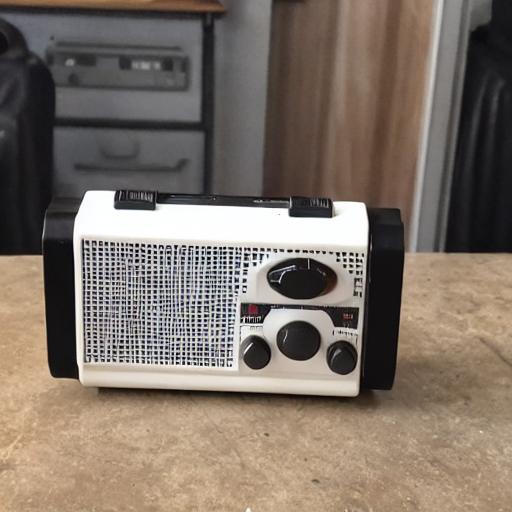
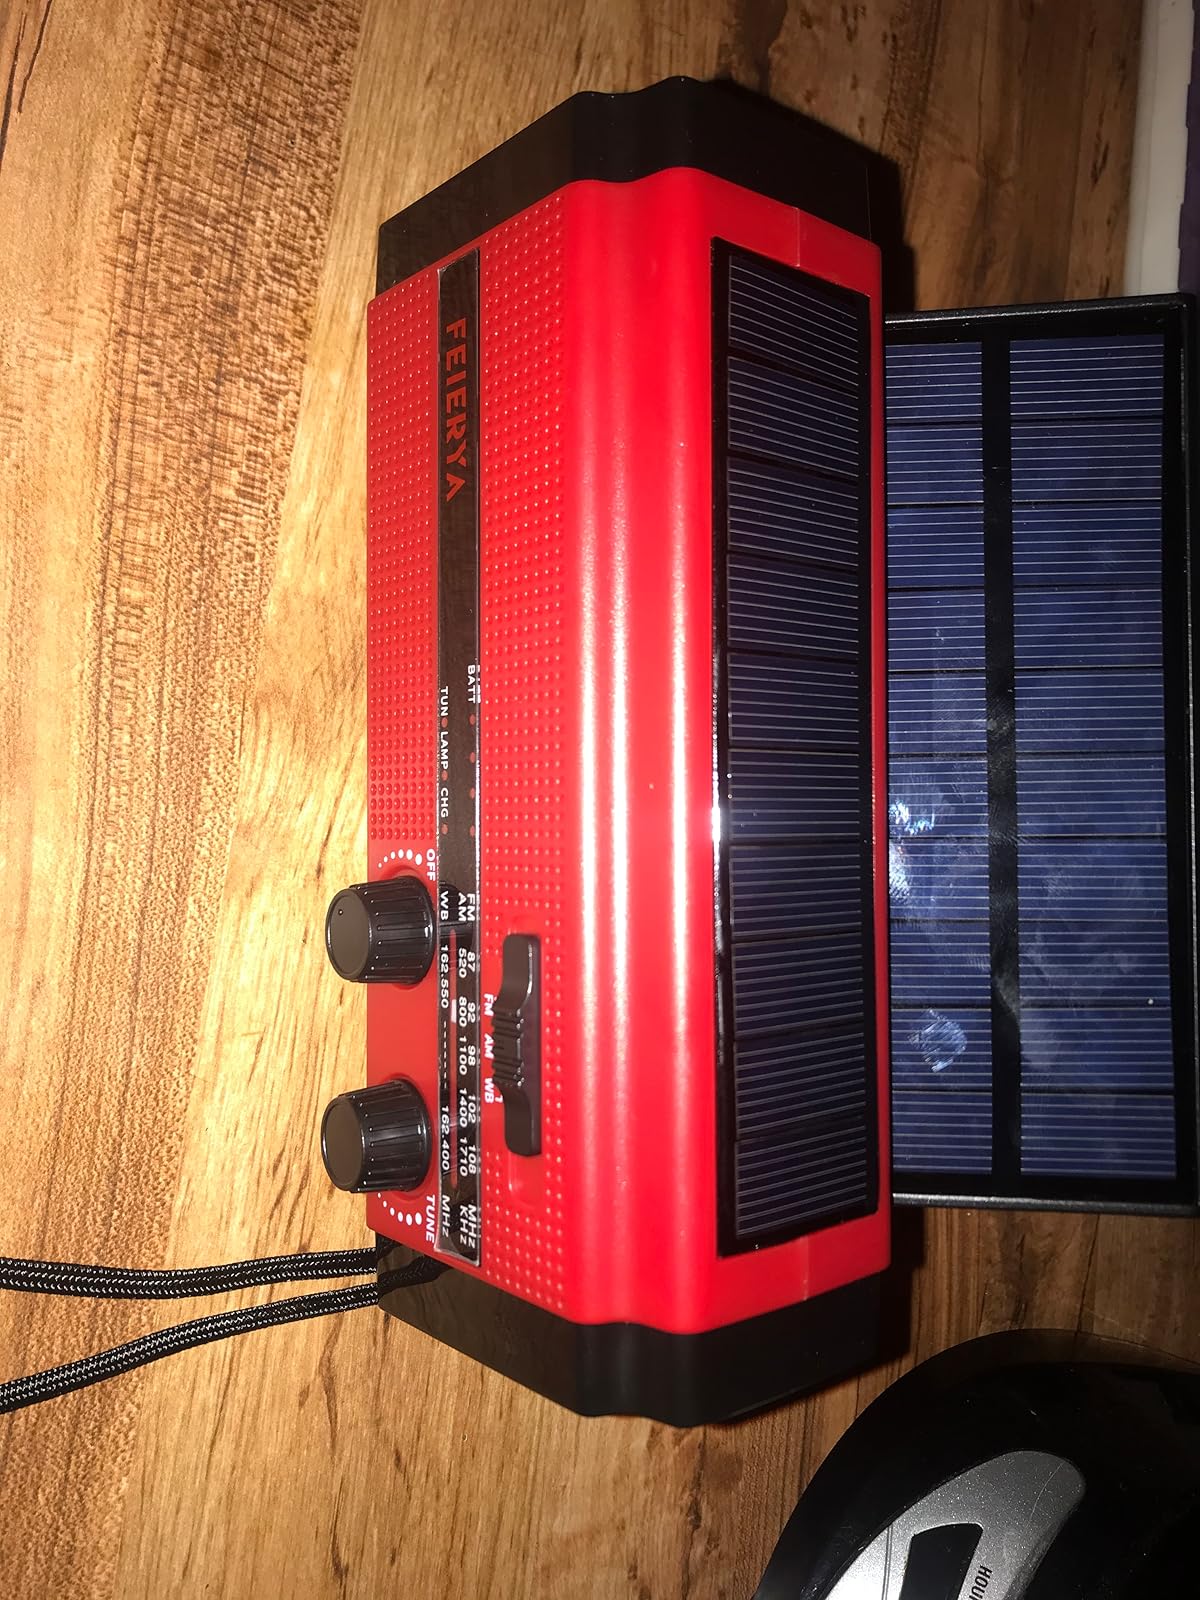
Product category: radio
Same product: no